2002 Mombasa attacks

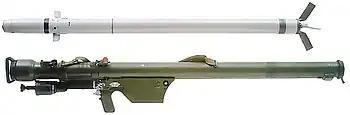
Two "Strela 2" missiles were fired during take-off, but missed the plane.

Almost simultaneous to the attack on the hotel, two shoulder-launched Strela 2 (SA-7) surface-to-air missiles were fired at a chartered Boeing 757 owned by Israel-based Arkia Airlines as it took off from Moi International Airport. The Arkia charter company had a regular weekly service flying tourists between Tel Aviv and Mombasa. Kenyan police discovered a missile launcher and two missile casings in the Changamwe area of Mombasa about from the airport. The pilots planned on an emergency landing in Nairobi after seeing the two missiles streak past them, but decided to continue to Israel. The airliner landed at Ben Gurion Airport in Tel Aviv about five hours later, escorted by Israeli F-15 fighter jets. Following the attack, all flights from Israel to Kenya were cancelled indefinitely.